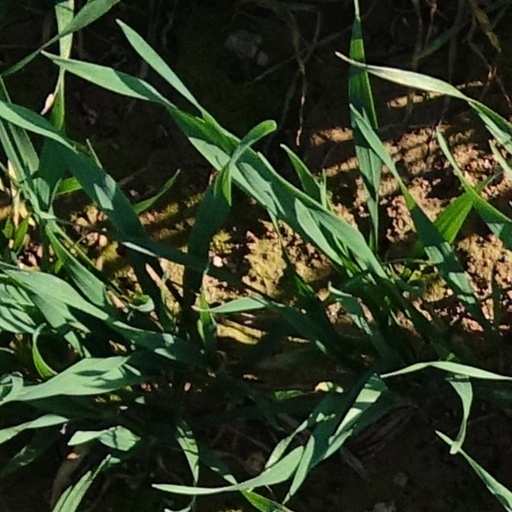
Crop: wheat